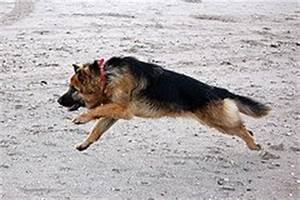
dog